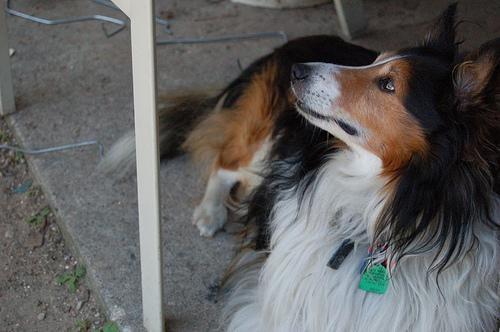
Shetland_sheepdog